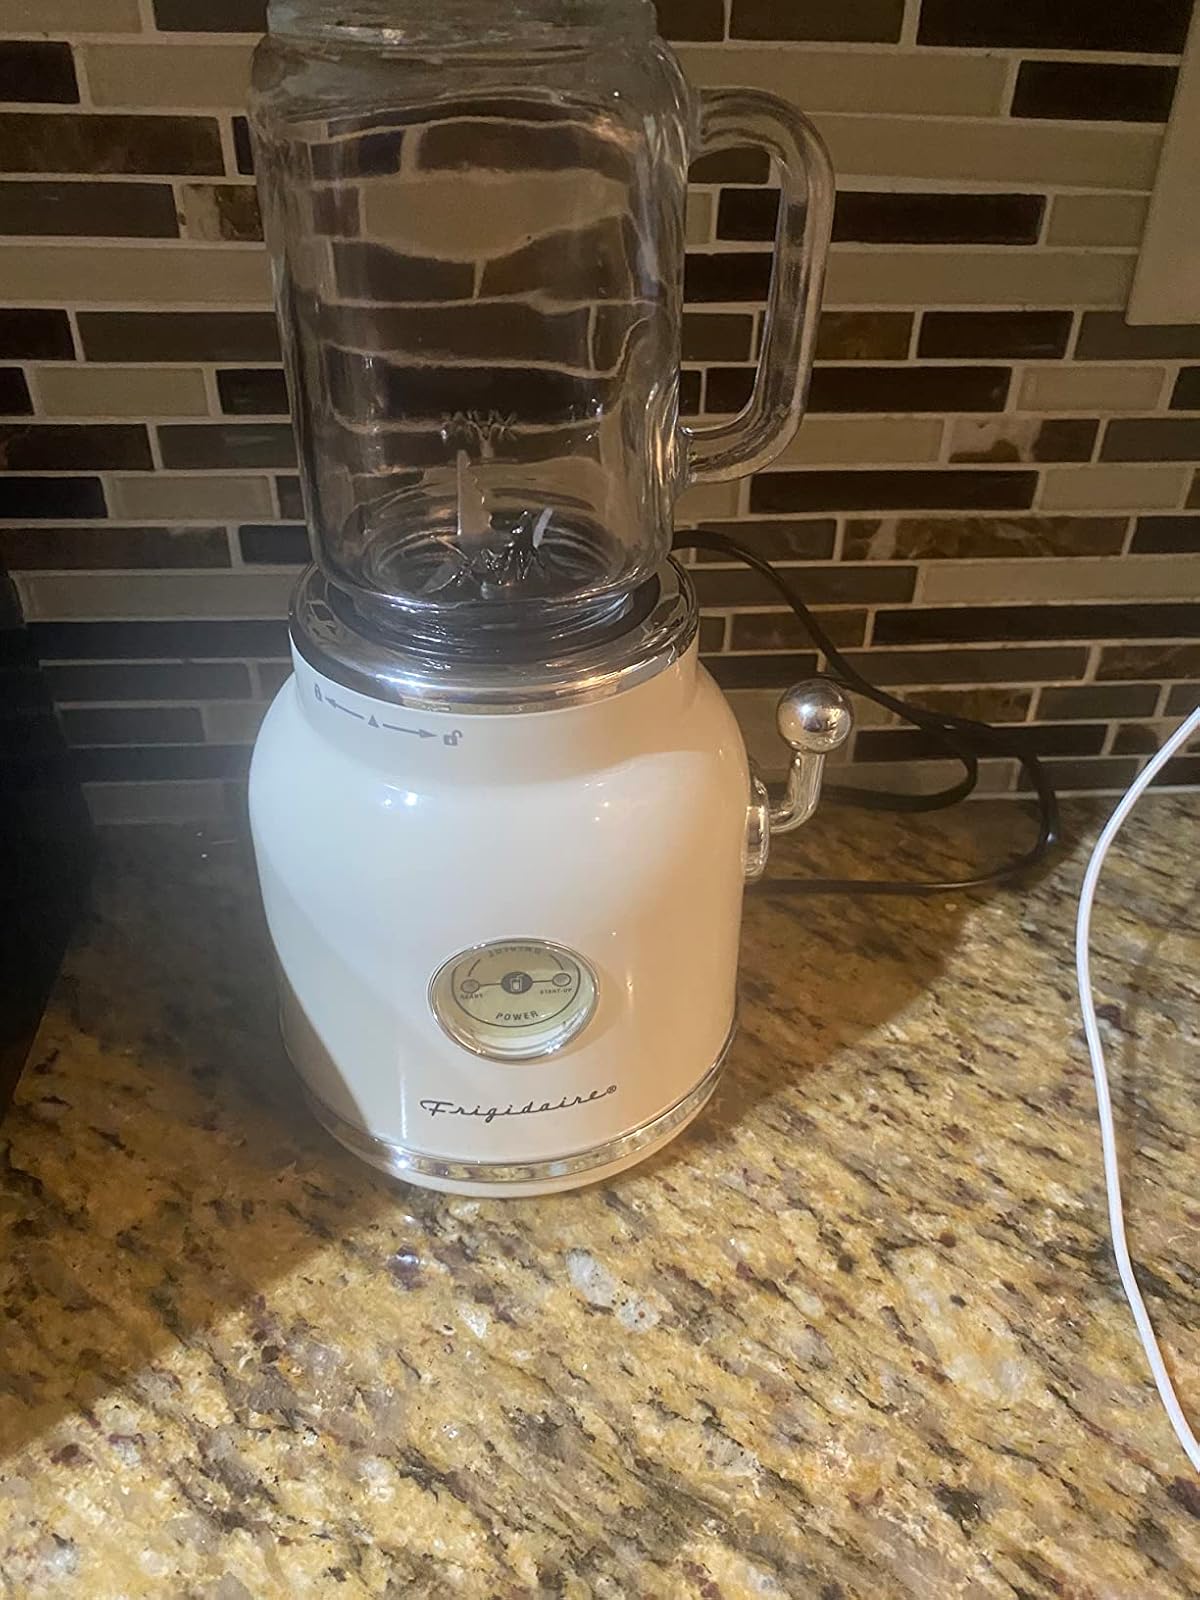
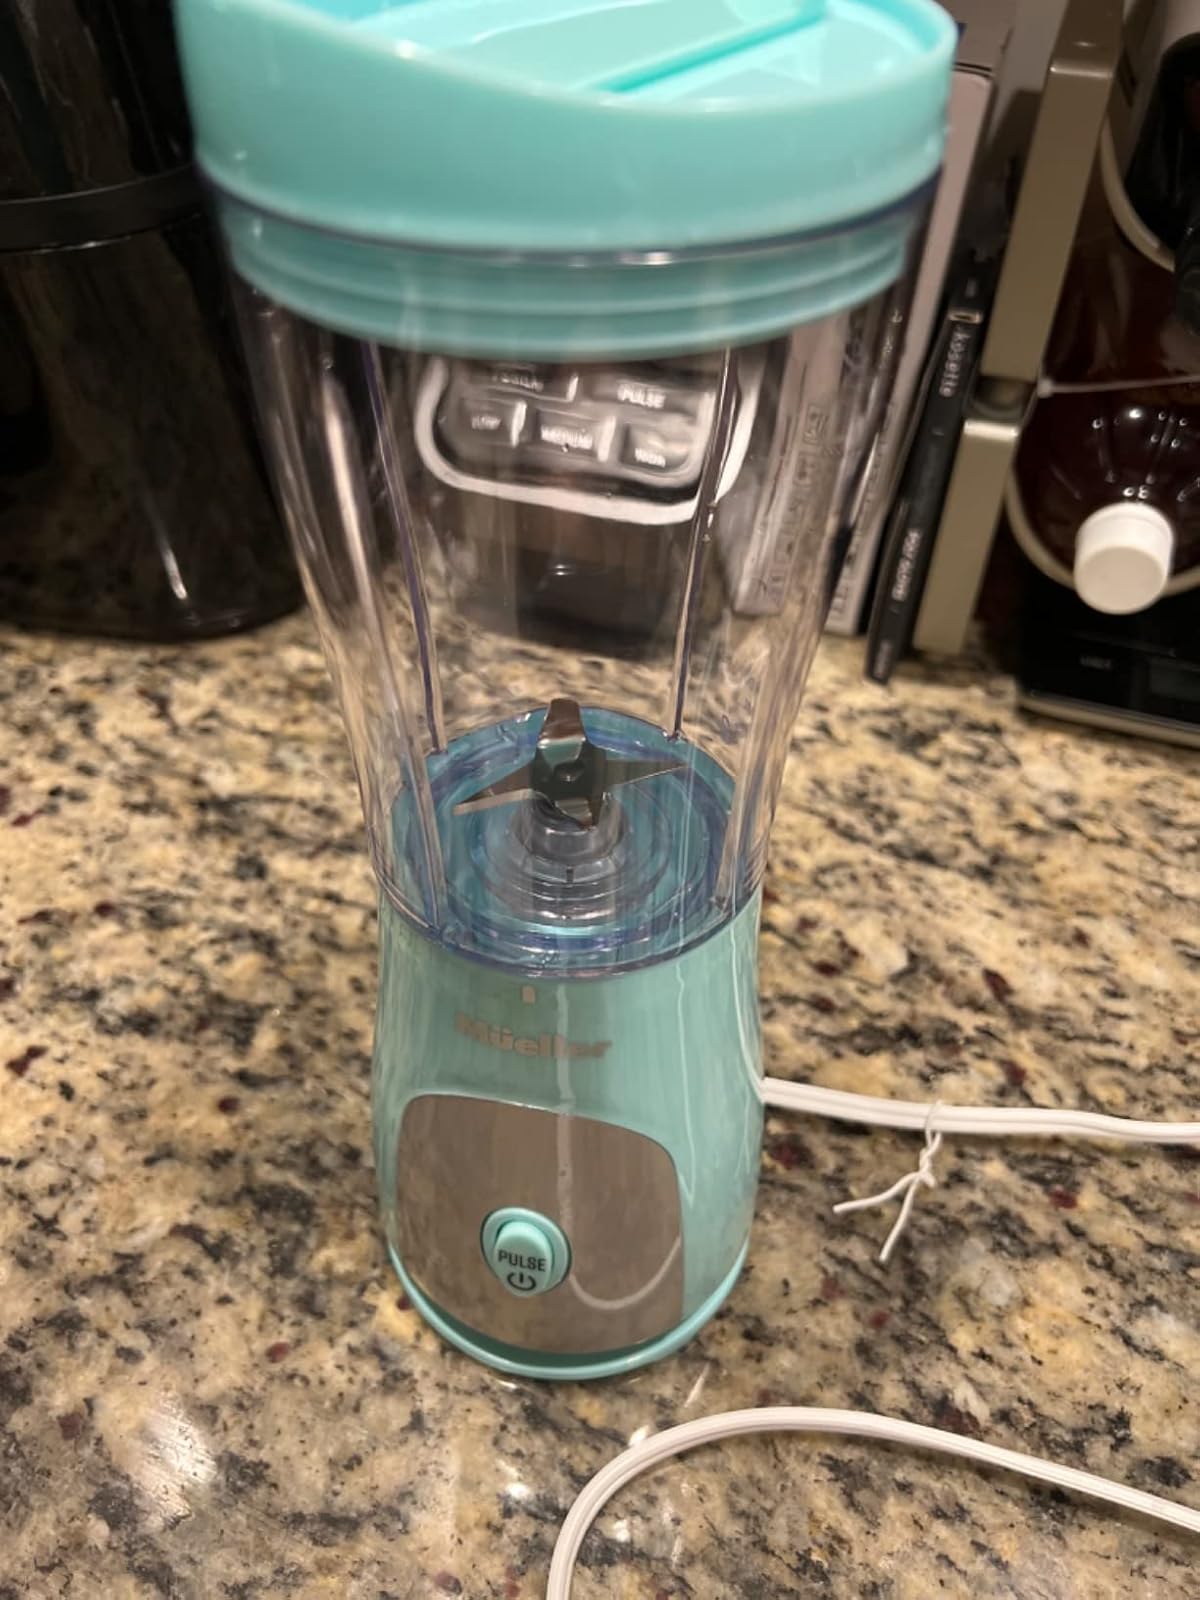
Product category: items_blender
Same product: no